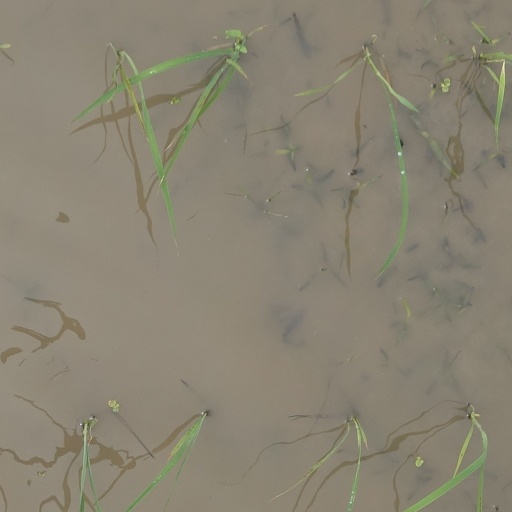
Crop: rice